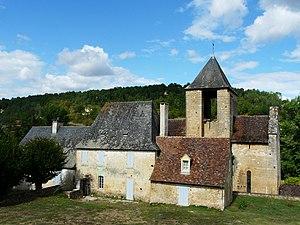
Le presbytère (au premier plan) et l'église d'Auriac-du-Périgord, Dordogne, France.
L'église Saint-Étienne est une église catholique située à Auriac-du-Périgord, en France.